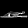
Label: Sandal